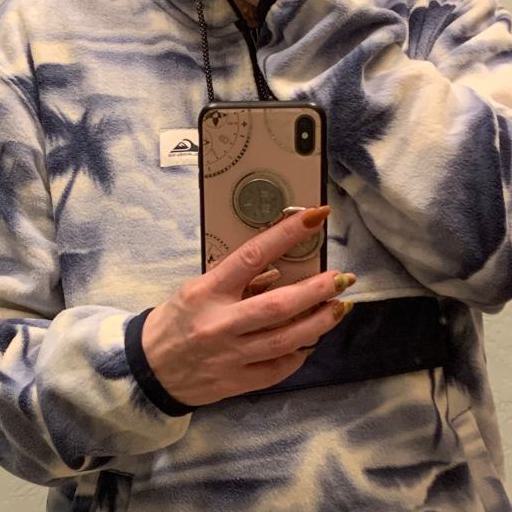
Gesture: no_gesture